Dalotel DM-165

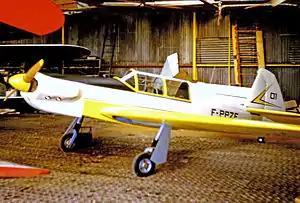
The sole DM-165 at Meaux-Esbly airfield near Paris in June 1969

The Dalotel DM-165 was a French two-seat training monoplane designed by Michel Dalotel. A number of variants were proposed but only the prototype was built.